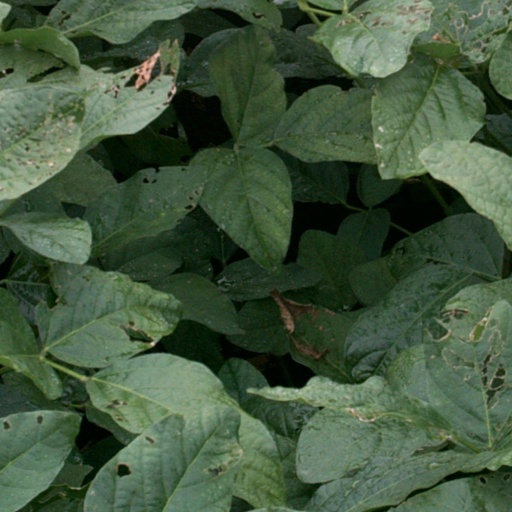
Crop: soybean